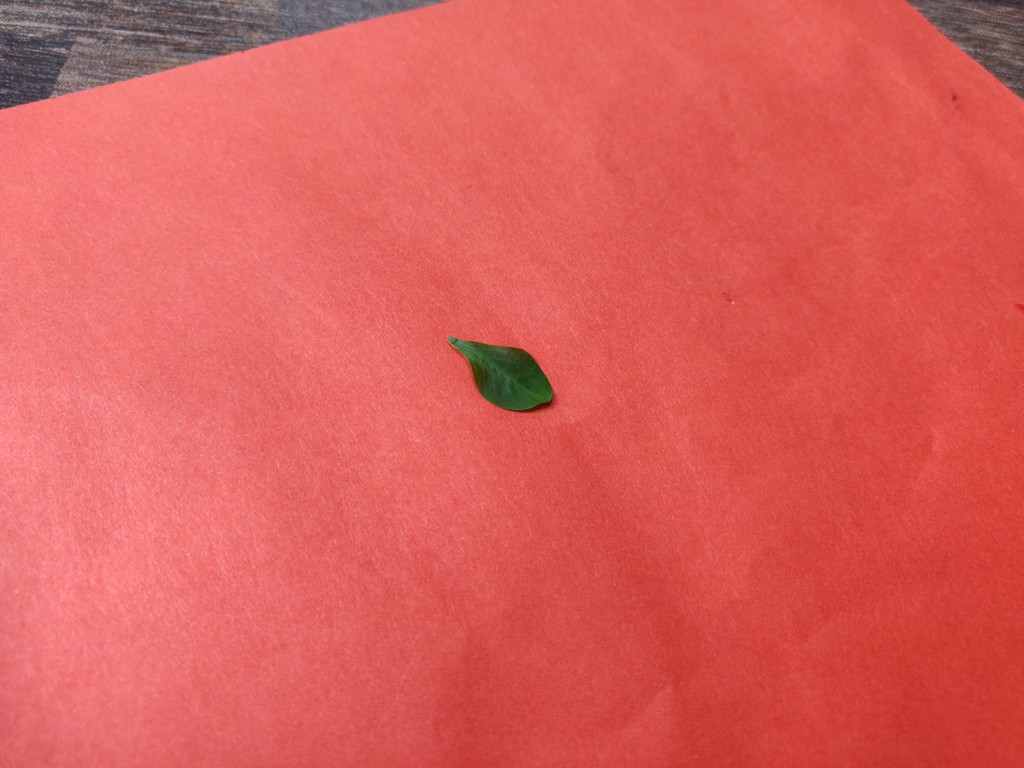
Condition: Healthy
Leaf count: single
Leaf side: front